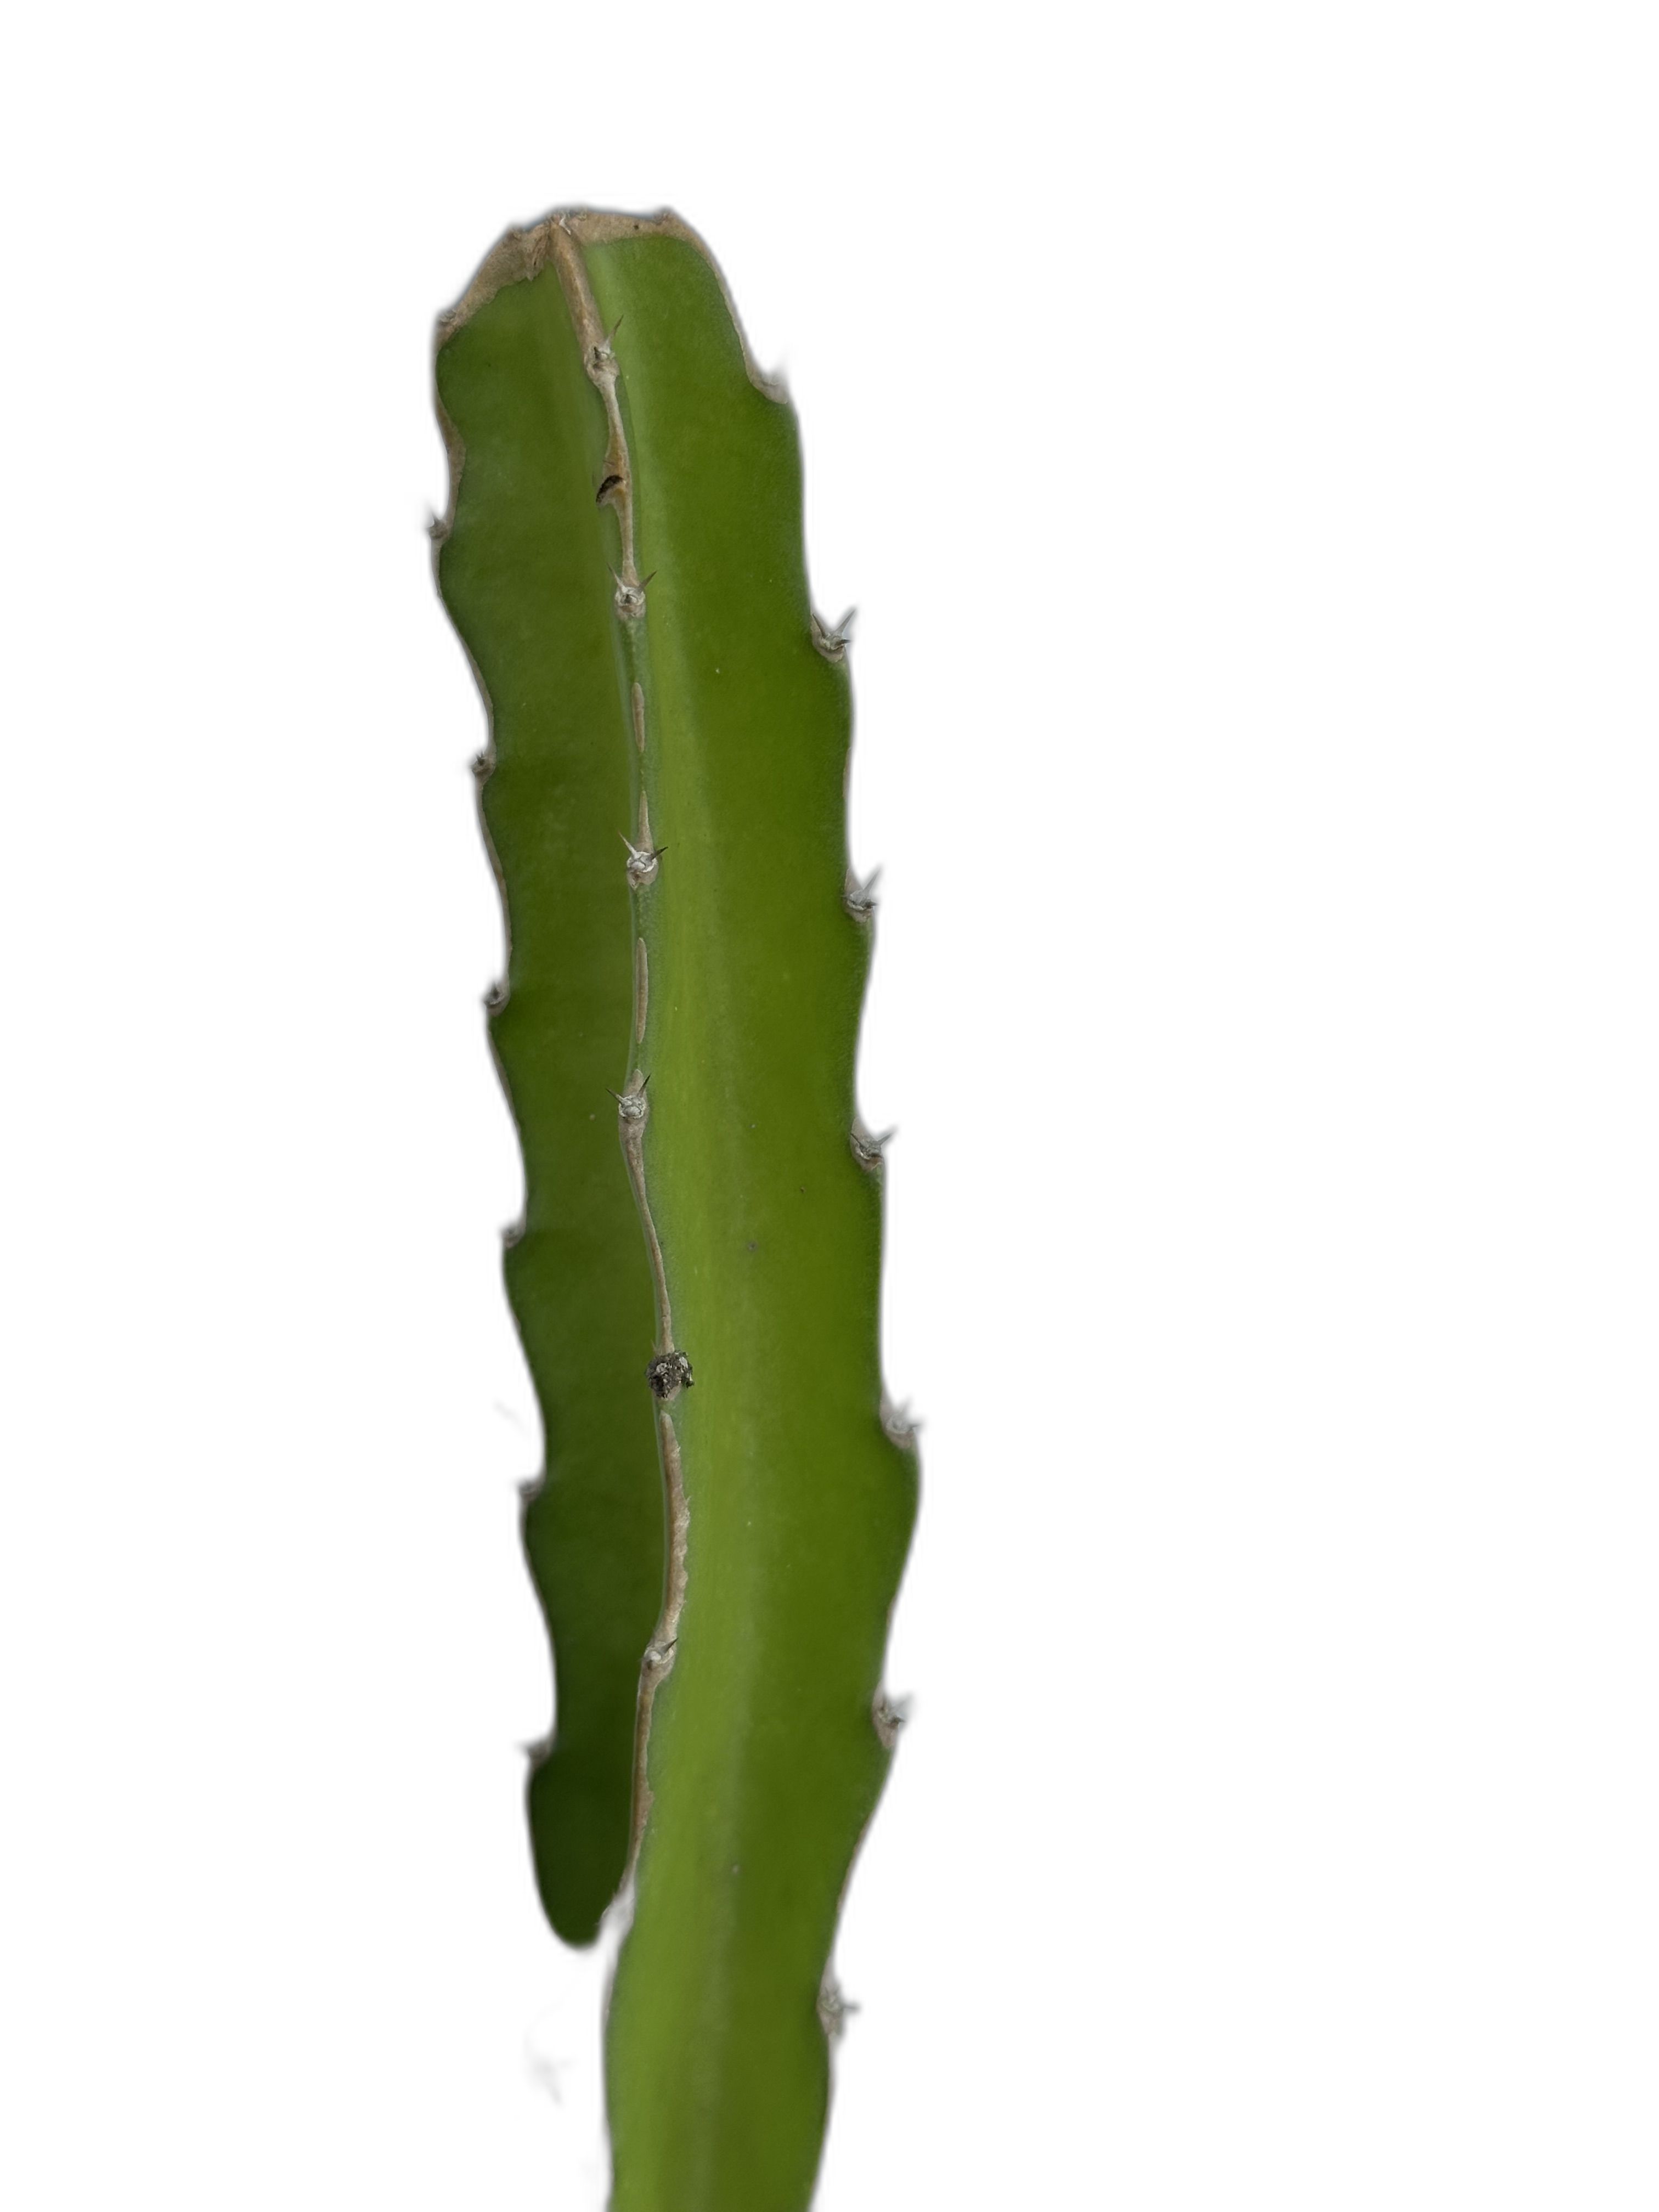
Label: Good leaf